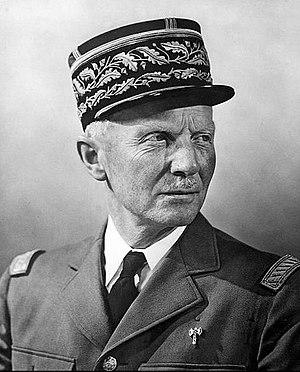
Le général Charles Huntziger en 1941.
Cet article est une liste de saint-cyriens notoires, qui disposent d'un article Wikipédia, classée par promotion, et par ordre alphabétique à l'intérieur de chacune d’elles.
Charles Huntziger est un officier général français, né le 25 juin 1880 à Lesneven et mort accidentellement le 12 novembre 1941 à Bréau-et-Salagosse.